Madagascar: Escape 2 Africa

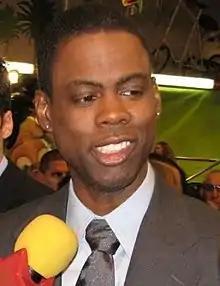
Chris Rock at the Israeli premiere of the film, on November 22, 2008.

A sequel to "Madagascar" had been in development since 2005, when the first film had been released, with a release date planned for late 2008. In the first teaser trailer, which was released in March 2008, the film was subtitled "The Crate Escape". By June 2008, the film was given its final title – "Escape 2 Africa". Los Angeles-based studio Duck Studios, animated the end credits scene using Cutout animation with a style inspired by African art.